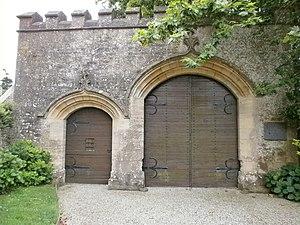
Yvetot-Bocage - Château de Servigny, portail
Cet article recense les monuments historiques situés dans l'arrondissement de Cherbourg, dans le département de la Manche.
Cet article recense de manière non exhaustive les châteaux, maisons fortes, mottes castrales, manoirs, situés dans le département français de la Manche en région Normandie. Il est fait état des inscriptions et classements au titre des monuments historiques.
Yvetot-Bocage est une commune française située dans le département de la Manche, peuplée de 1 145 habitants.